Piaggio Aerospace

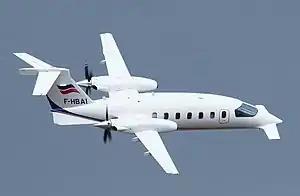
Piaggio P.180 Avanti

Piaggio Aero Industries has production facilities covering 120,000 square meters (1.3 million square feet) in the northwest Italian cities of Sestri Ponente, Genoa and Finale Ligure, as well as a High Technology Center based in Pozzuoli, near Naples. The final aircraft assembly and flight testing of aircraft is located at main facility in Genoa, which includes the corporate headquarters. Also located here is the Company's new JAR 145 certified service center, which offers full service and support to Piaggio P.180 Avanti customers as well as other aircraft. Piaggio Aero also operates two additional service centers, one at Rome's Ciampino Airport and the other at the Pratica di Mare Air Base.